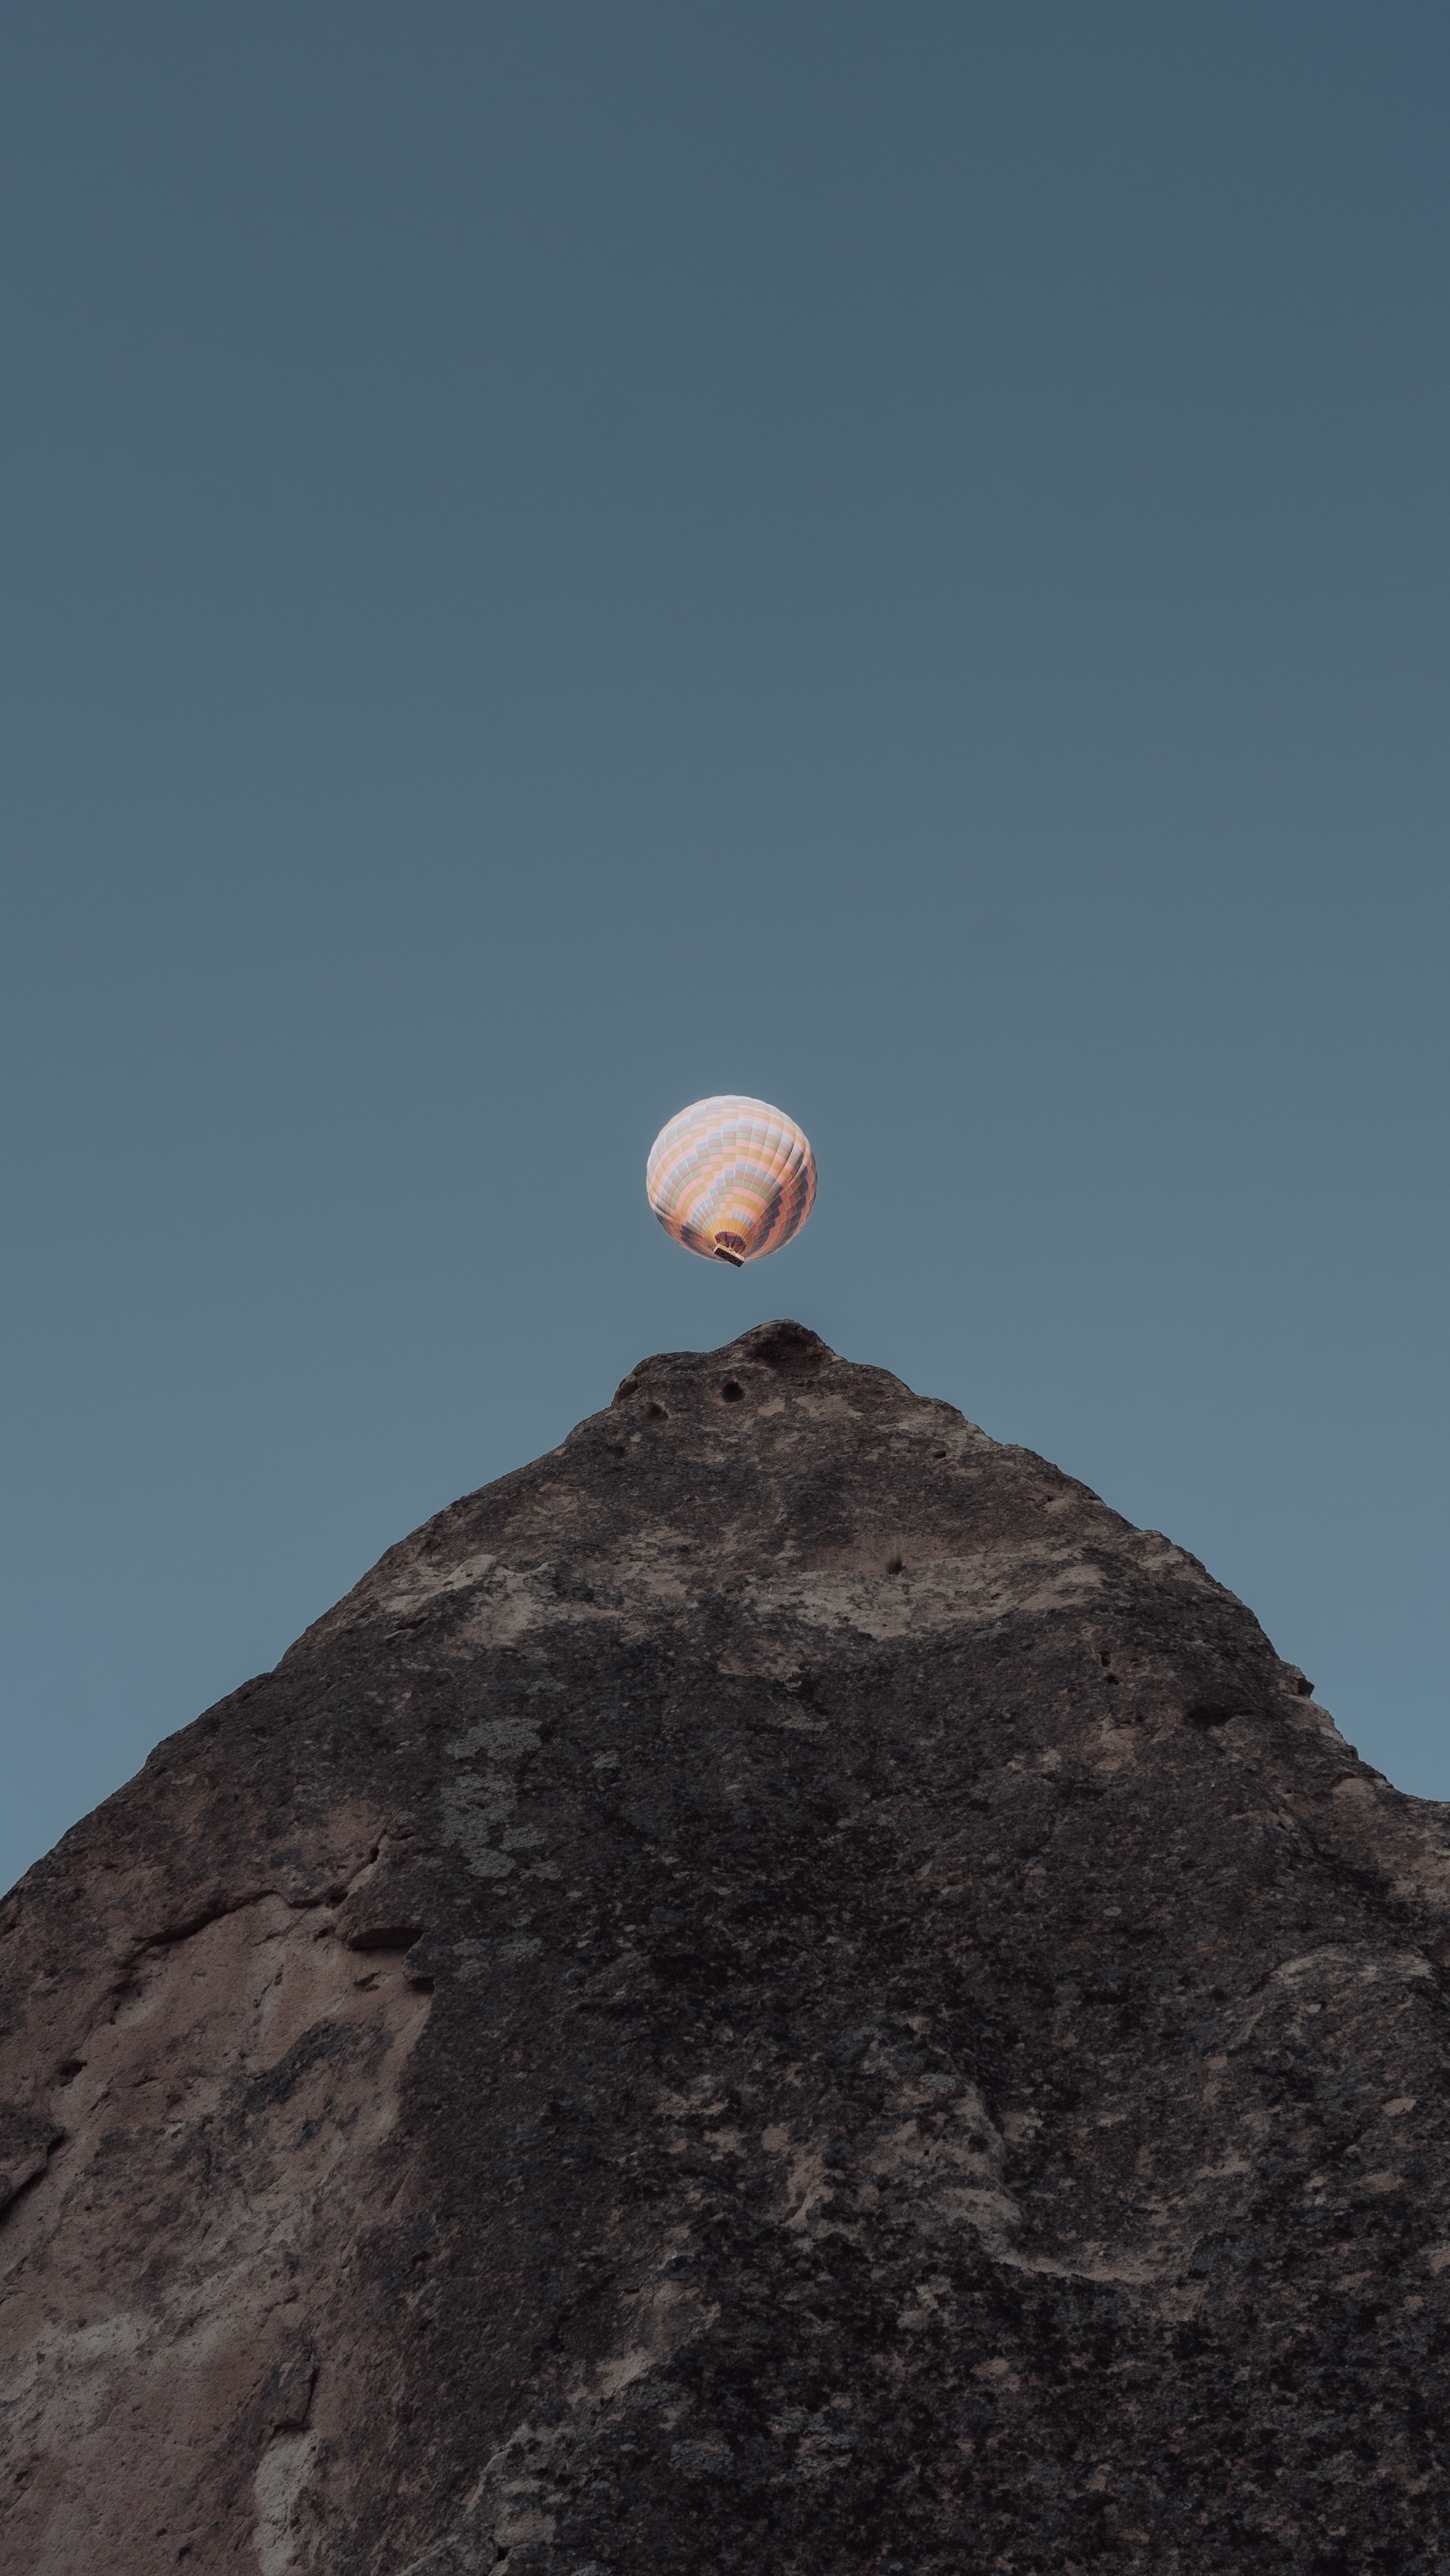
natural, sky, cloud, tree, bedrock, astronomical object, full moon, slope, mountain, landscape, wood, soil, cumulus, dome, moonlight, hill, horizon, rock, recreation, summit, circle, adventure, sphere, celestial event, mountain range